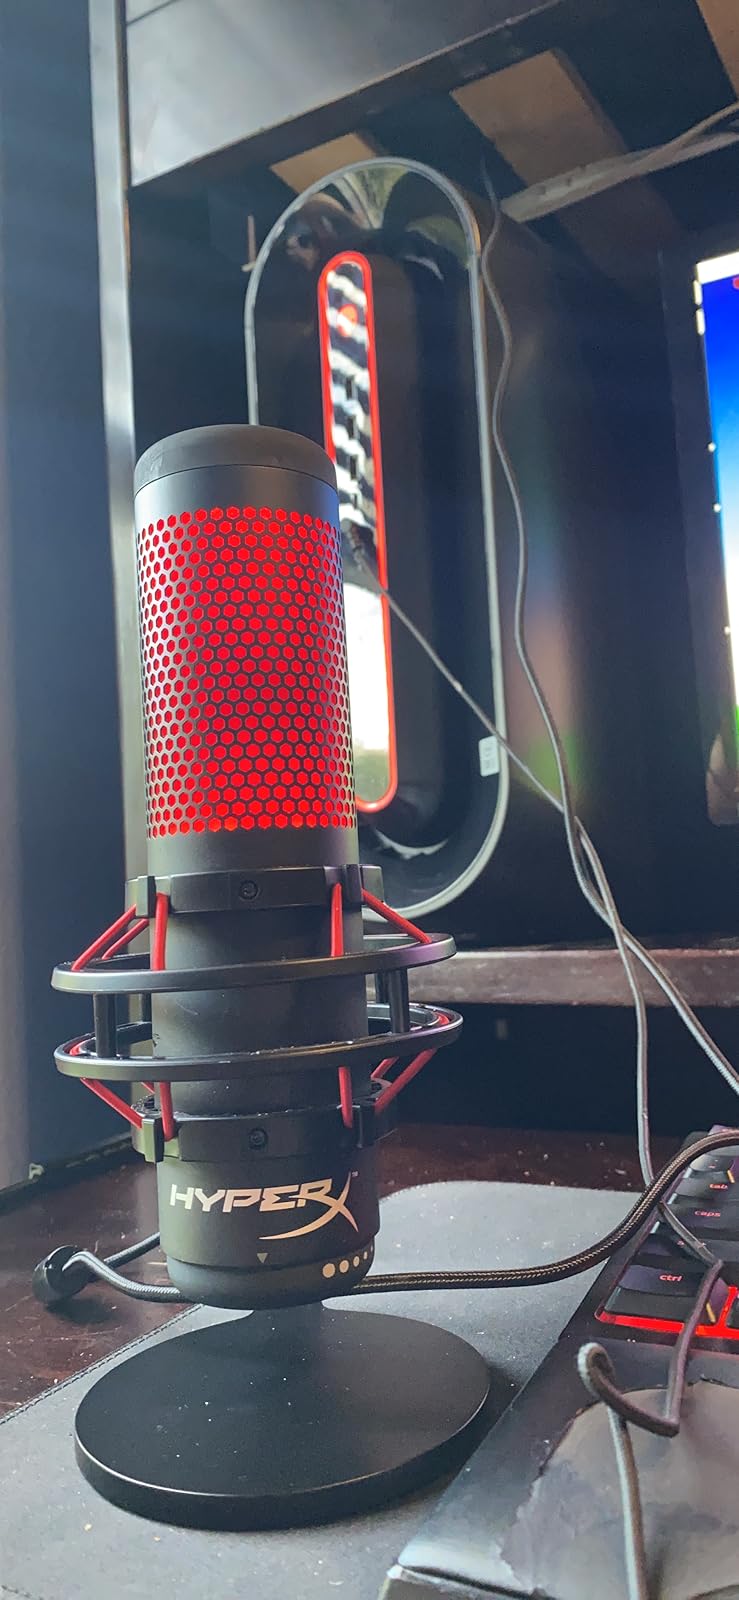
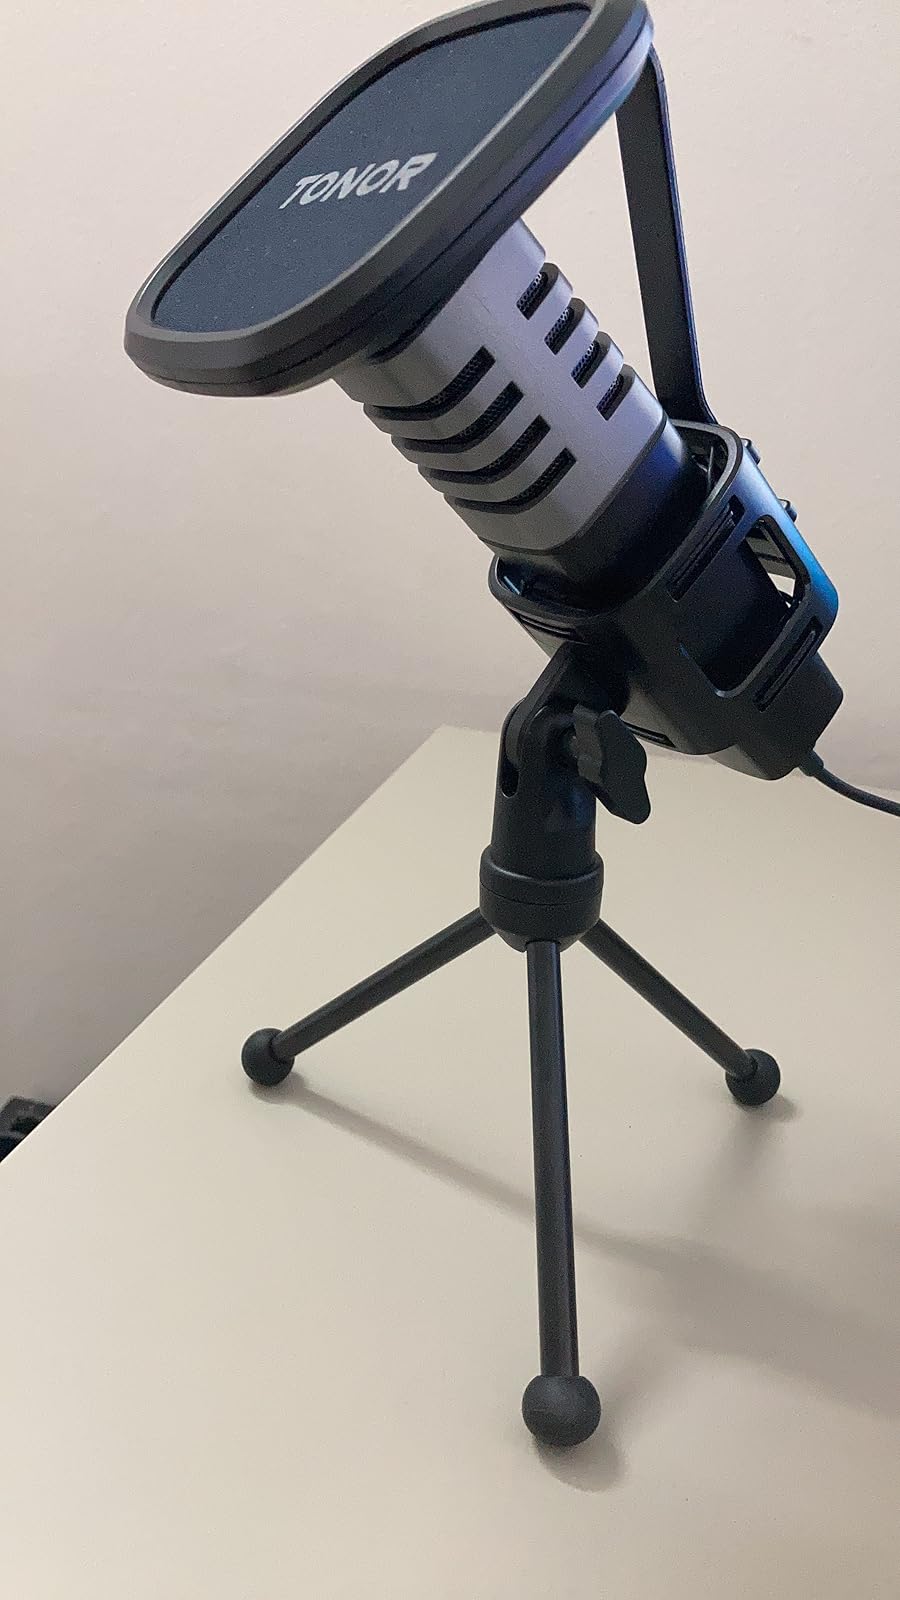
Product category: microphone
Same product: no